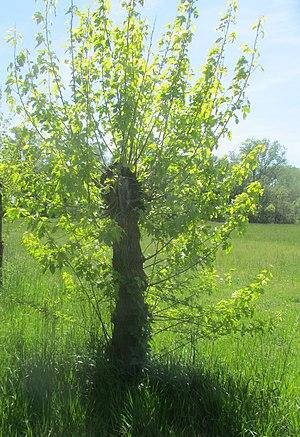
mûrier taillé en têtard, sans doute pour faciliter la cueillette des feuilles
L'histoire du pays du Velin, plaine du Bas Dauphiné située sur la rive gauche du Rhône, est marquée par la proximité de la métropole lyonnaise avec laquelle il a entretenu des relations changeantes au cours des siècles. C'est par elle qu'il a été intégré dans le monde gallo-romain et dans la chrétienté. Ce voisinage explique les convoitises qui ont opposé les Dauphins à la Maison de Savoie au Moyen Âge pour sa possession. Après cinq siècles de relégation, depuis la Révolution industrielle au XIXᵉ siècle, son territoire a été annexé par la métropole lyonnaise à laquelle il offrait les plus larges possibilités de développement. Hautement urbanisé et industrialisé depuis le XIXᵉ siècle, l'espace naturel a progressivement été remplacé, et l'identité quasiment effacée.